Peter Badcoe

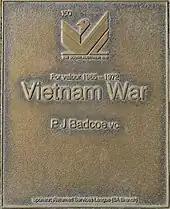
Jubilee 150 Walkway plaque on North Terrace, Adelaide, commemorating Badcoe

For his courage and leadership on 23 February, 7 March, and 7 April 1967, Badcoe was posthumously awarded the Victoria Cross, the highest award for gallantry in battle that could be awarded at that time to a member of the Australian armed forces. The full citation for the award appeared in "The London Gazette" on 17 October 1967. It read, in part: